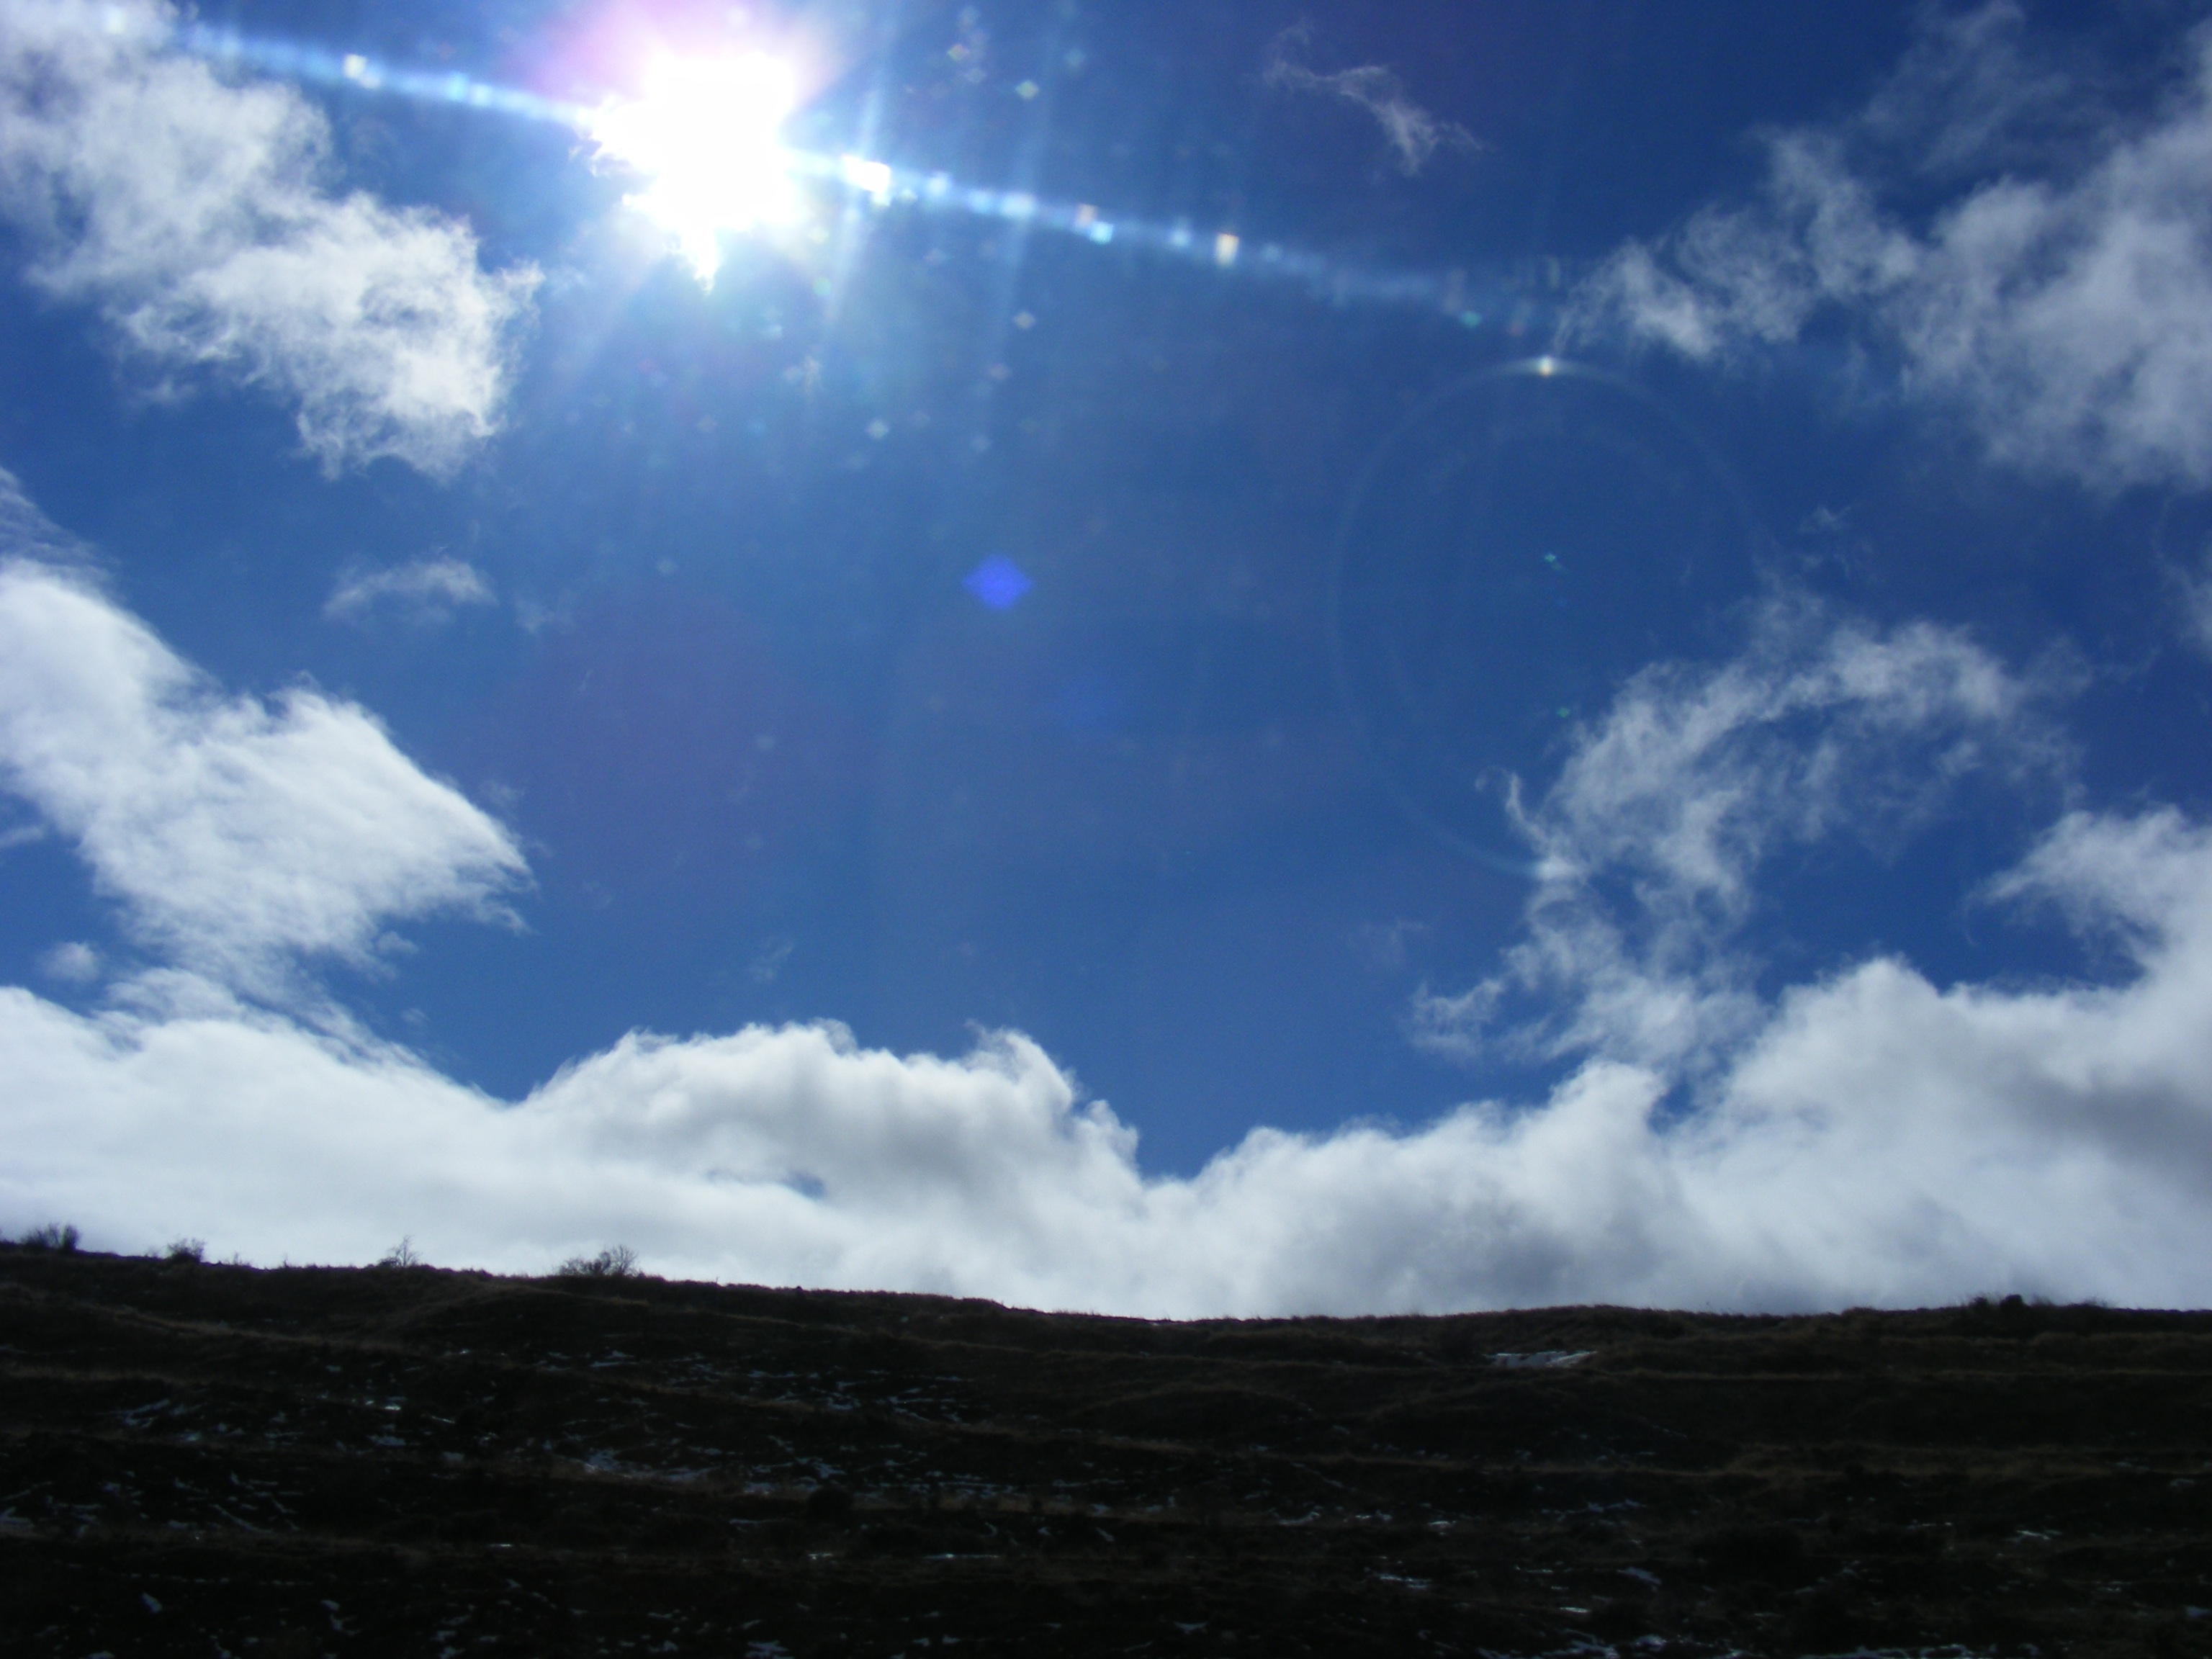
horizon, mountain, cloud, sky, sunlight, hill, dawn, atmosphere, dusk, weather, meteorological phenomenon, atmosphere of earth, mountainous landforms